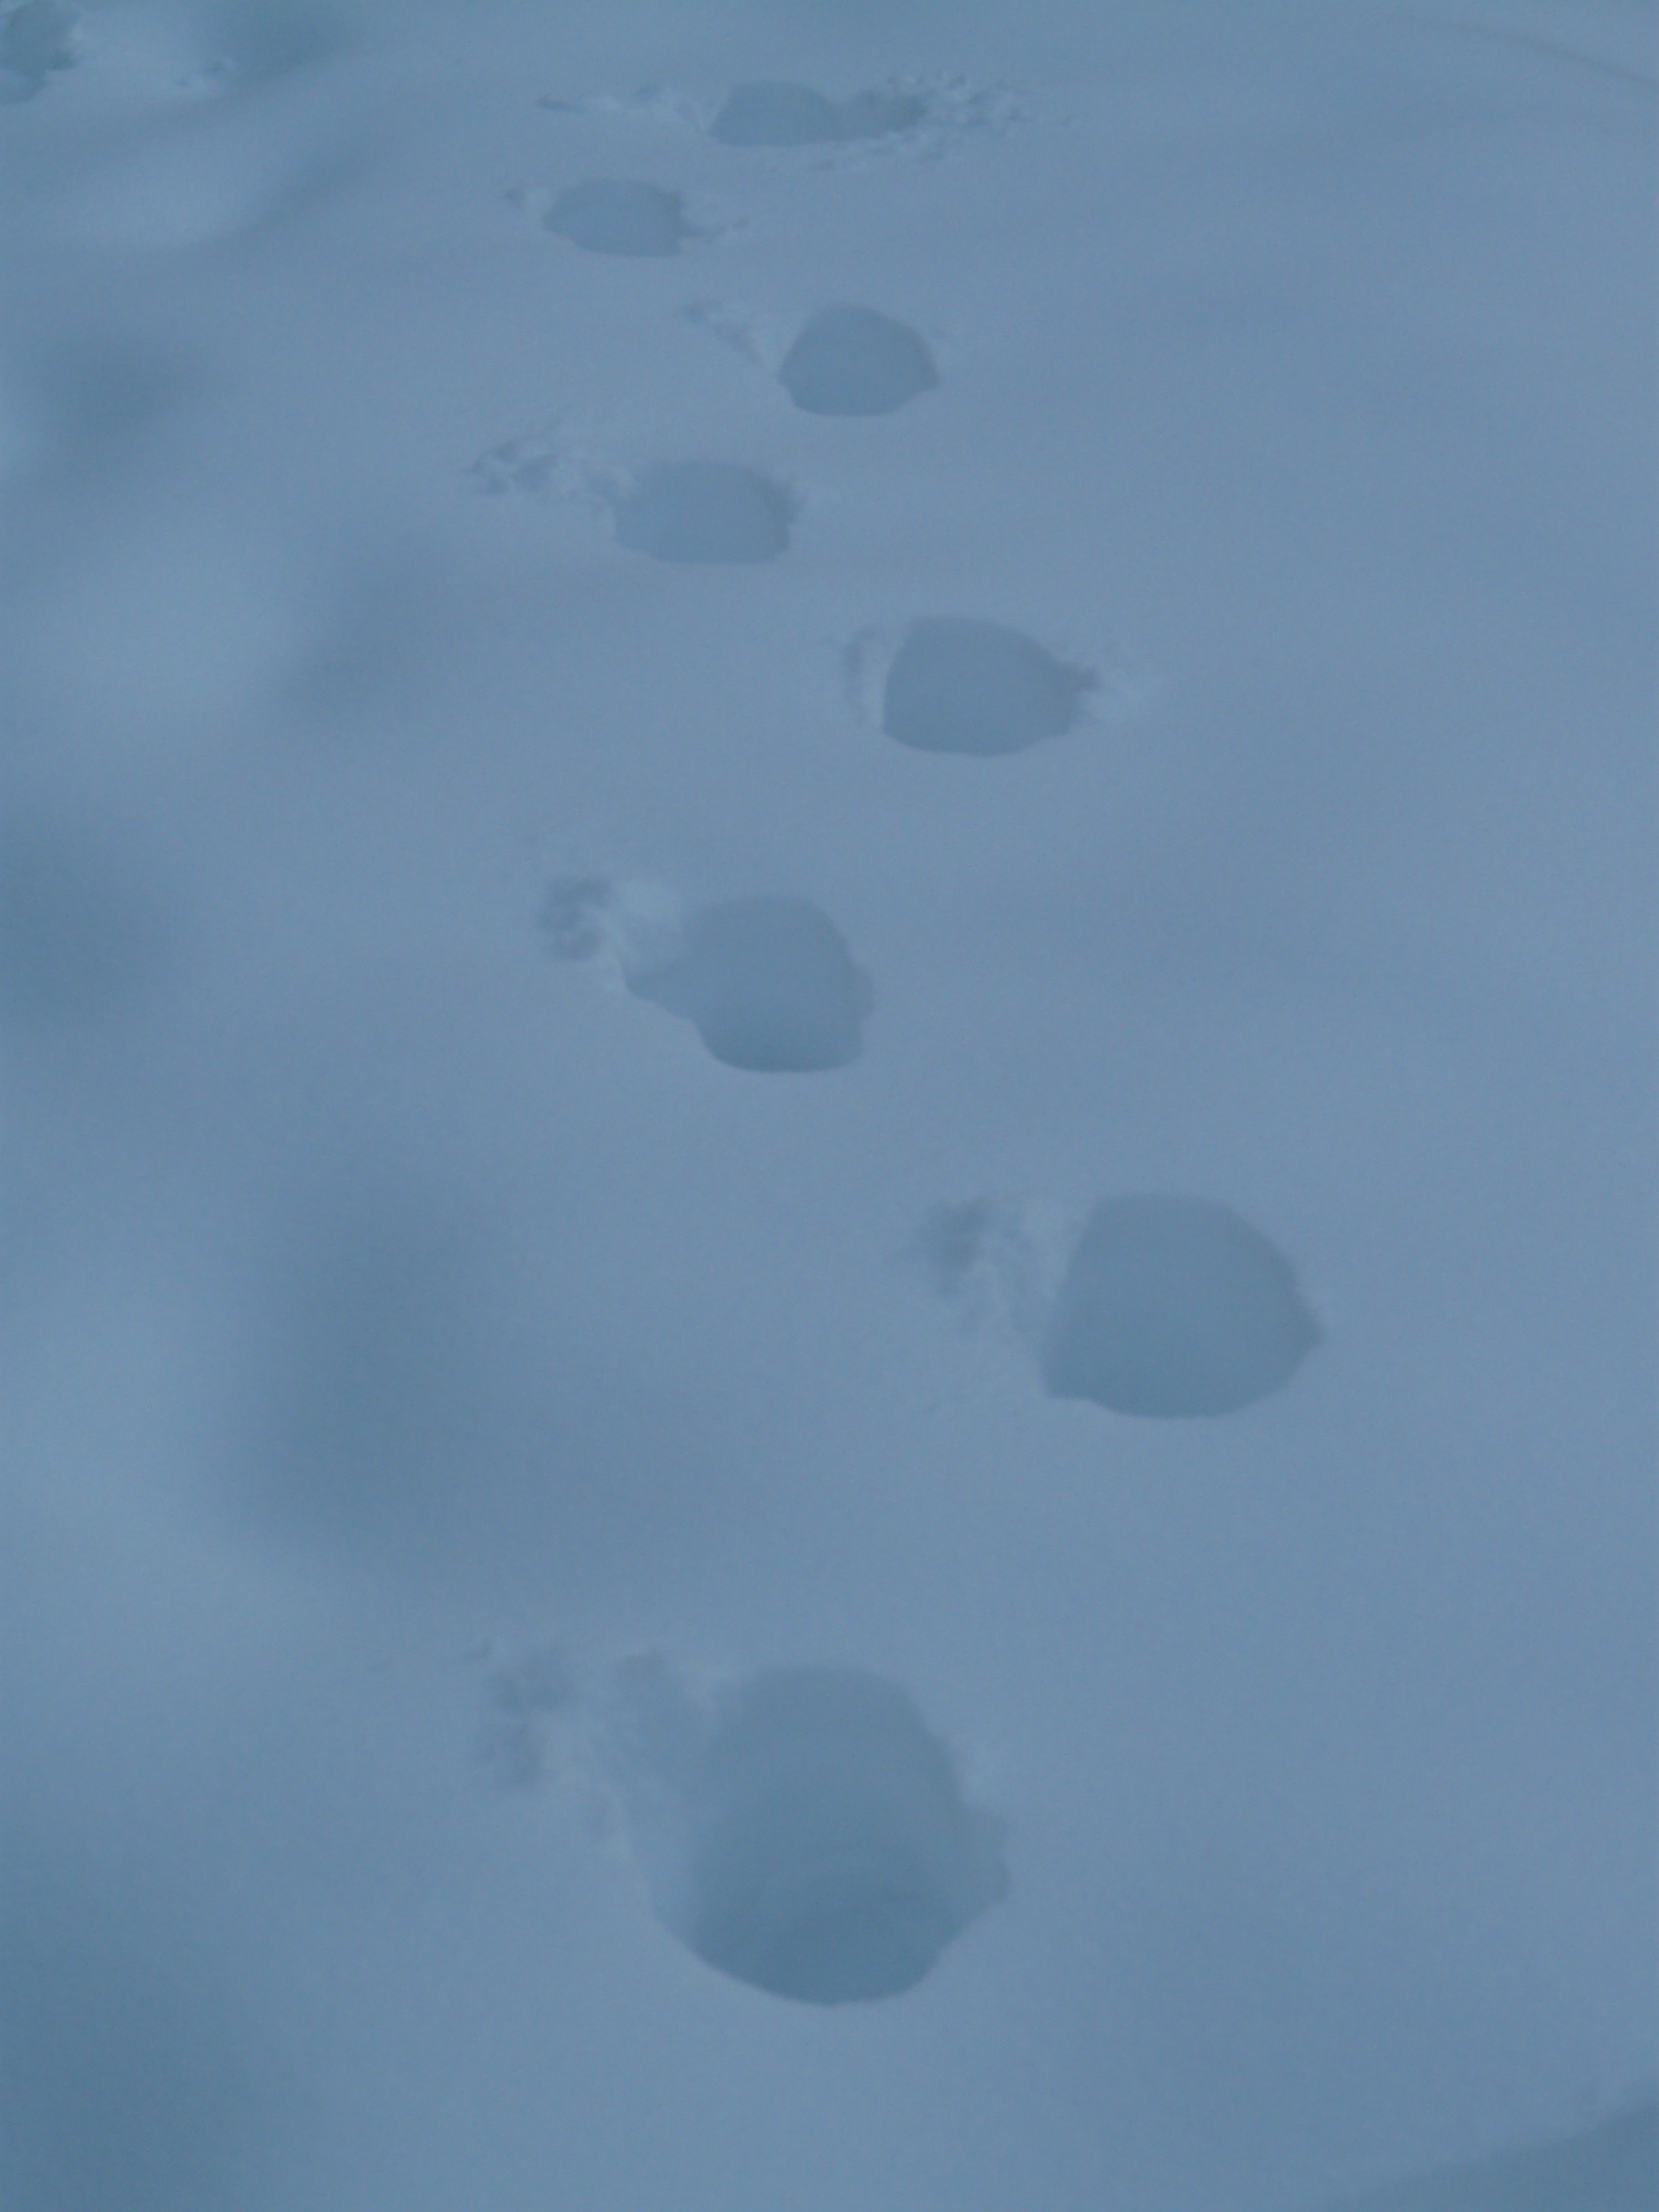
snow, cold, winter, cloud, sky, track, atmosphere, ice, weather, trace, freezing, snow lane, reprint, atmosphere of earth, trudge